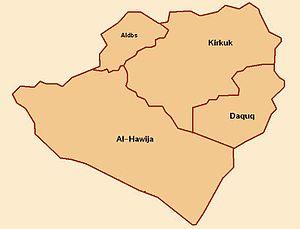
La province de Kirkouk est une des 19 provinces d'Irak. On l'appelle aussi at-Ta'mim.